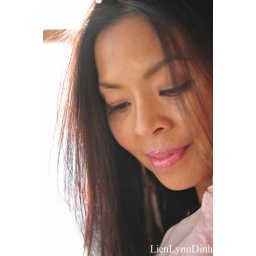
Self portrait with natural light through window and white reflector in front